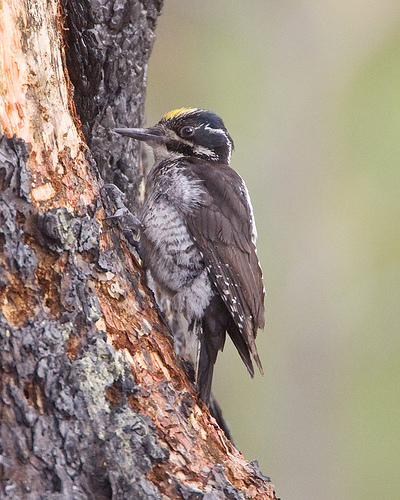
a small grey and brown bird that has white flecks on the bottom of its wings.
a smallish bird with a small crown of yellowish orange on top, white streaks running from the sides of its eyes going down its black back, with black wings speckled with white dots on the sides, and a soft grey under belly.
a small bird with with orange crown and pointy bill and the bird has mixed color breast and side
this bird has a speckled belly and breast with a long pointy bill.
this bird has a grey speckled underside, black wings with white dots on the tips, and a tan spot above the bill.
this bird is black with white and has a long, pointy beak.
this bird is black with white and has a long, pointy beak.
this bird has wings that are brown and has a yellow crown
this tree-climbing bird has a pointed bill about as long as its head, a striped breast and abdomen, brown wings, and a yellow crown.
an all over dark grey and black bird with a long, thick bill, black eyering, grey eyebrows and a yellow spot on its crown.
Species: American Three Toed Woodpecker